Masco

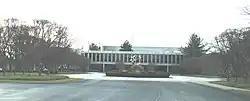
Ford Motor Company Building (Former Masco Headquarters), Taylor, Michigan

Masco Corporation is an American manufacturer of products for the home improvement and new home construction markets. Comprising more than 20 companies, the Masco conglomerate operates nearly 60 manufacturing facilities in the United States and over 20 in other parts of the world. Since 1969 it trades on the NYSE. Under the leadership of Richard Manoogian, the company grew exponentially and subsequently joined the "Fortune" 500 list of largest U.S. corporations.